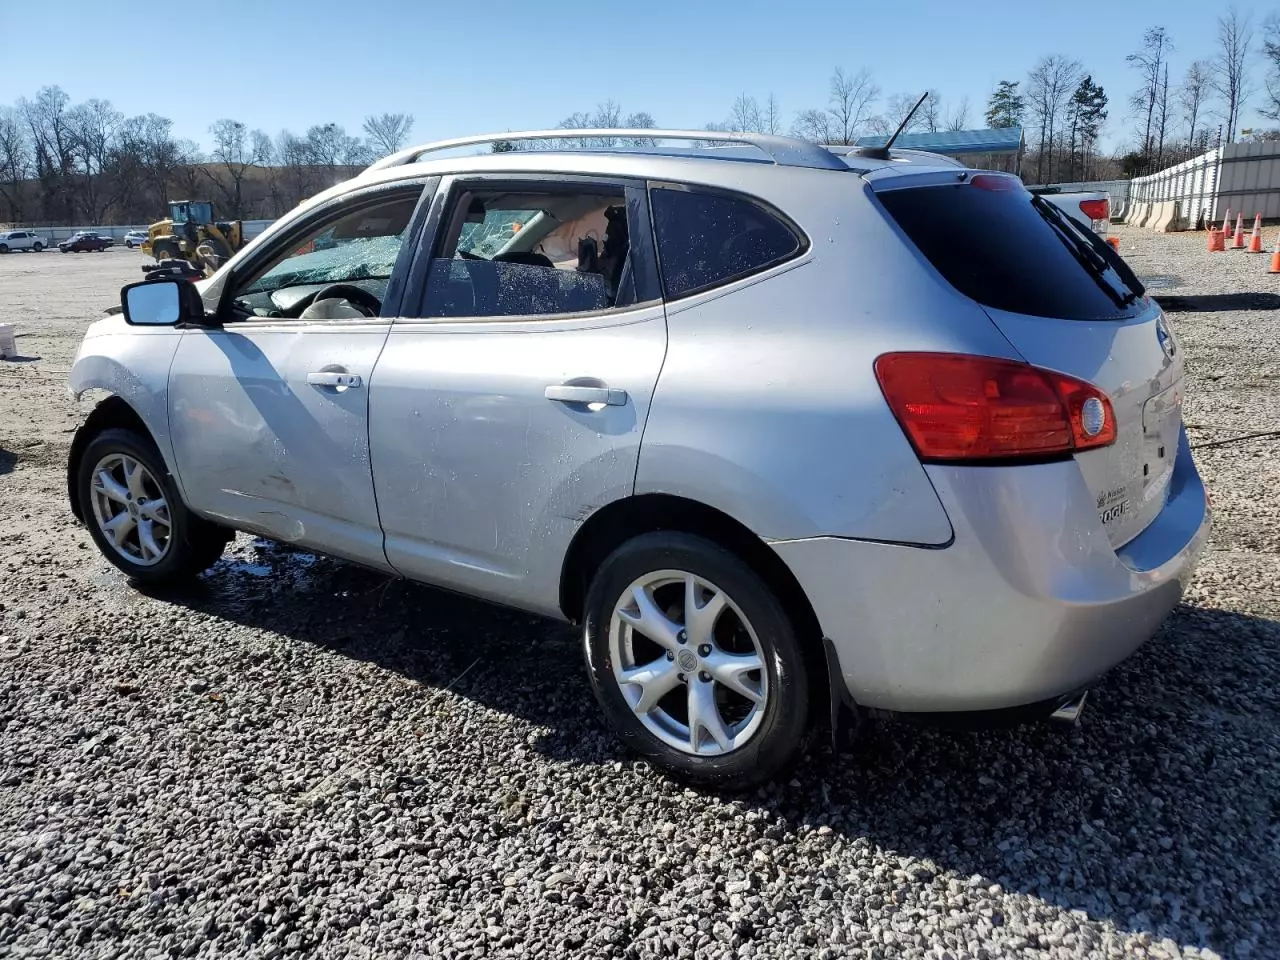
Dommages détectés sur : porte avant gauche, porte arrière gauche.
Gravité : mineur